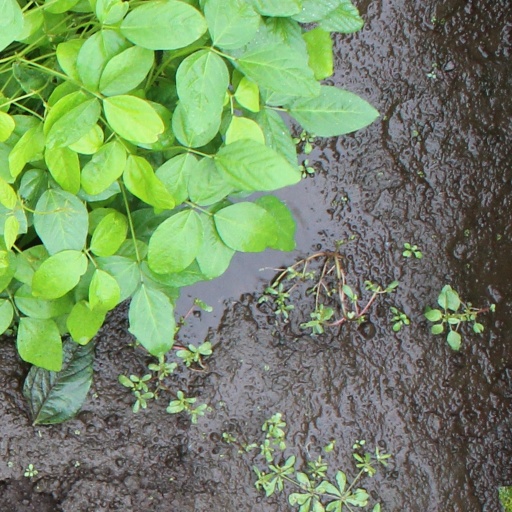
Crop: soybean